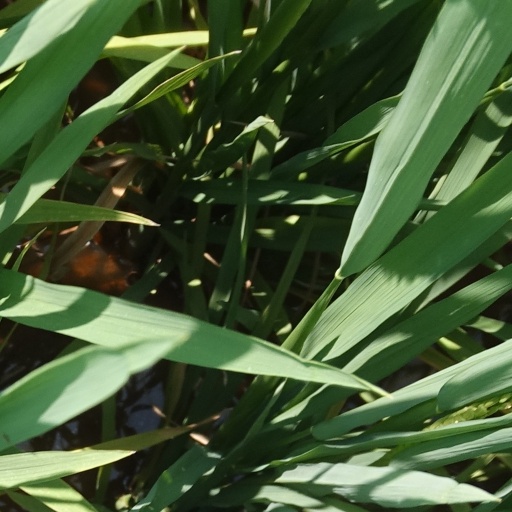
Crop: rice